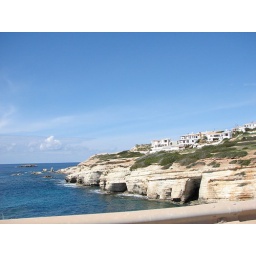
along the coast road - by car